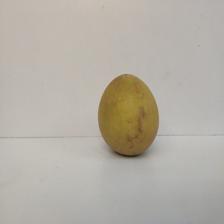
Size: Large